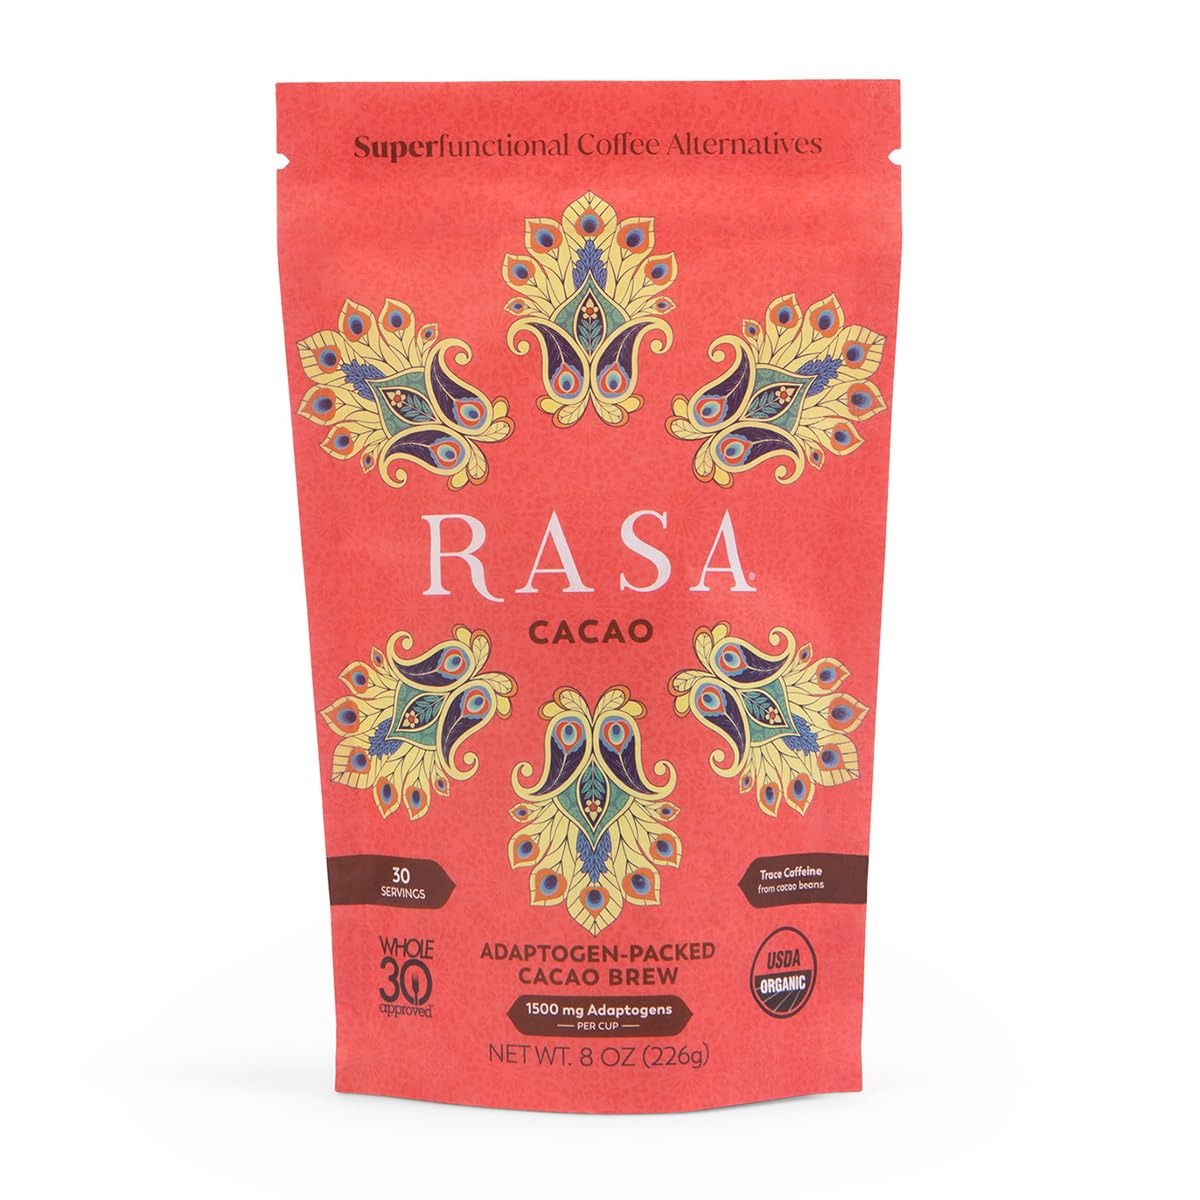
Item Name: RASA Cacao – Adaptogenic Mushroom Coffee Alternative | Vegan, Keto, Whole 30, Ayurveda Wellness Tonic with Chaga + Reishi (8 oz. / 30 Servings)
Bullet Point 1: SUSTAINED ENERGY, NO CRASH: Our classic 12-herb blend plus direct-trade (better than fair-trade!) criollo cacao from the Vilcabamba rainforest valley of Ecuador. This chocolaty brew has only 5 mg of cacao-derived caffeine & can be enjoyed all day.
Bullet Point 2: ADAPTOGEN-PACKED: Formulated by our clinical herbalist for taste (yes, it's delicious) & impact (yes, it works!). 1600 mg adaptogens & 175 mg theobromine. Tastes like healthy hot cocoa, feels like self-care in a cup; unlocks deep, nourishing energy.
Bullet Point 3: STRESS SUPPORT: Life is hard, let's make it a little easier! Our coffee alternative helps support a healthier stress response & balanced cortisol levels, with added benefits of supporting your digestive health, immune system, and sleep.
Bullet Point 4: TIME-TESTED INGREDIENTS: Drawing from ancient tradition & modern science, our low acid (pH 6) herbal coffee replacement is nootropic: rhodiola & functional mushrooms support focus & energy while building up energy reserves, not wringing them dry.
Bullet Point 5: BREW. FROTH. FEEL GOOD: Start your day off right with herbs are obsessively sourced to be kinder to the planet. Give your system a break from the jitters with a vegan, keto, organic, sustainable, ethical (& woman-owned Public Benefit Corp!) option.
Product Description: Time to break up with coffee? Can't find anything that scratches that coffee itch? We've got you. Rasa combines the best of Ayurvedic, Chinese & Western Herbalism in a delicious coffee alternative that will reinvent your morning ritual. When it comes to coffee, we get it, and we know that any old substitute just won't cut it. So we developed Rasa with a combination of 12 powerhouse herbs, including 7 adaptogens, that nourish your adrenals rather than taxing them, and give you that dark, rich brew you're craving. (While also helping you be less of a stress-case and providing smooth, calm energy all freakin' day.) Cacao Rasa combines our Original formula with fair-trade, single origin Ecuadorian criollo cacao beans, selected for their bright and robust chocolate flavor that brings out the best in our coffee alternative blend. We tested dozens of cacaos before finding the perfect beans to both complement the signature Rasa formula *and* meet our stringent standards for sustainability and ethics. These beans are sun dried and gently roasted for a chocolate flavor to savor, and just 5mg of caffeine per 8 oz cup that gives you a happy energy all day.
Value: 8.0
Unit: Ounce

Price: 29.99